HMS Collingwood (1882)

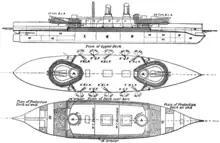
HMS "Collingwood". A, communicating tubes; B, boiler-rooms; D, water-chambers; E, engine-room; M, magazines and shell-rooms; P, patent fuel packing; W, water-ballast tanks

The ship had a main armament of 25-calibre rifled breech-loading (BL) Mk II guns. The four guns were mounted in two twin-gun barbettes, one forward and one aft of the superstructure. The barbettes were open, without hoods or gun shields, and the guns, mounted on a turntable, were fully exposed. They could only be loaded when pointed fore and aft with an elevation of 13°. The shells fired by these guns were credited with the ability to penetrate of wrought iron at , using a charge of of prismatic brown powder. At maximum elevation, the guns had a range of around .